Great jerboa

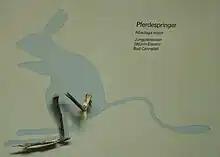
Fossil specimen

The great jerboa is the biggest of all species of jerboa. The length of its body is and its tail is .